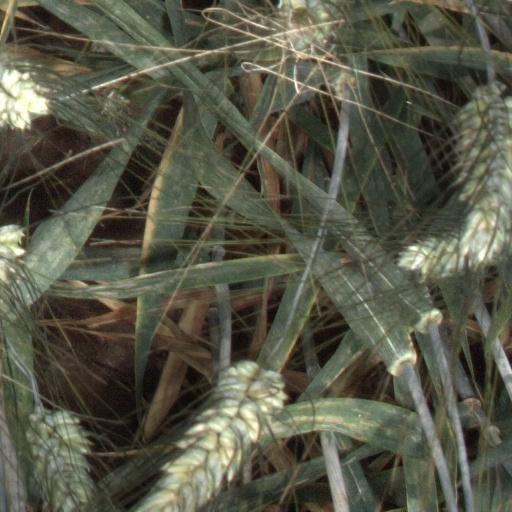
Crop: wheat